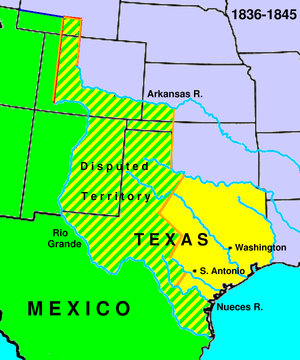
Det amerikanske koloniimperium / Koloniseringen af det nordamerikanske fastland / Erobringen af Texas
Republikken Texas.
Det amerikanske koloniimperium omfatter de besiddelser, som USA har udvidet sit område med siden slutningen af 1700-tallet efter den Amerikanske uafhængighedskrigs afslutning i 1783. Ud over ekspansionen mod vest tværs over Nordamerika som følge af Indianerkrigene, hvorved nye delstater og territorier blev skabt, tilkom yderligere store områder erhvervet ved krig mod andre nationer, aftaler og køb. I løbet af omkring 100 år firedobledes nationens areal, og i dag er USA med cirka 9,83 millioner km² verdens arealmæssigt tredjestørste nation. Siden 2. verdenskrigs afslutning har enkelte tidligere amerikanske kolonier vundet selvstændighed.